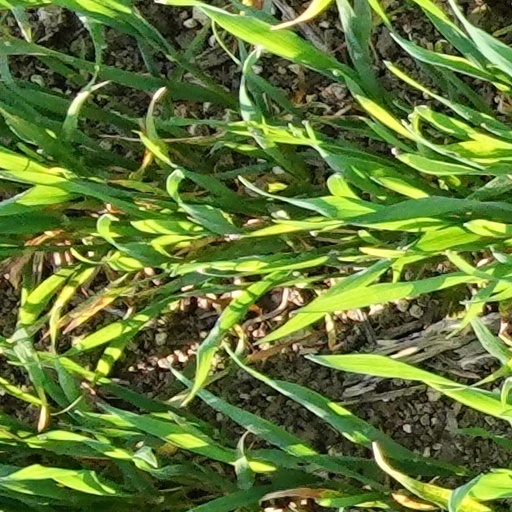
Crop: wheat